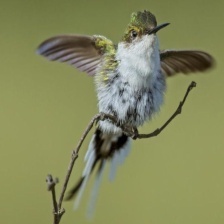
Species: HORNED SUNGEM
Scientific name: HELIACTIN BILOPHUS
ImageNet parent category: hummingbird